Mihai Ciucă

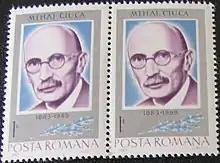
Ciucă on a stamp of Romania

Beginning in the 1920s, he emerged as an expert on malaria, and was at the forefront of efforts to eradicate the disease in Romania. His research included experimental infection and, at Tomești, a malaria study station he founded in 1931. He was a friend and collaborator of British malaria researcher Percy George Shute, who visited Iași several times. Ciucă undertook numerous research visits, not only to malaria-affected areas of Europe, but also to India, China, Indochina and Korea. In 1938, he was elected a titular member of the Romanian Academy.